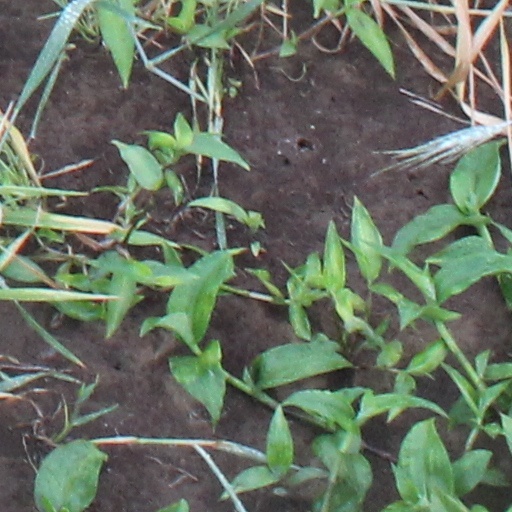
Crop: wheat